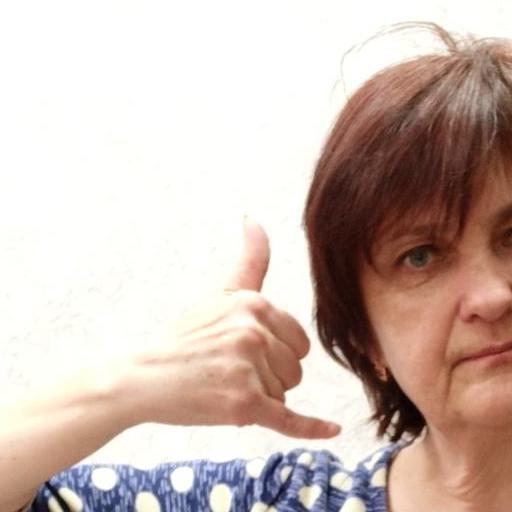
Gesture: call